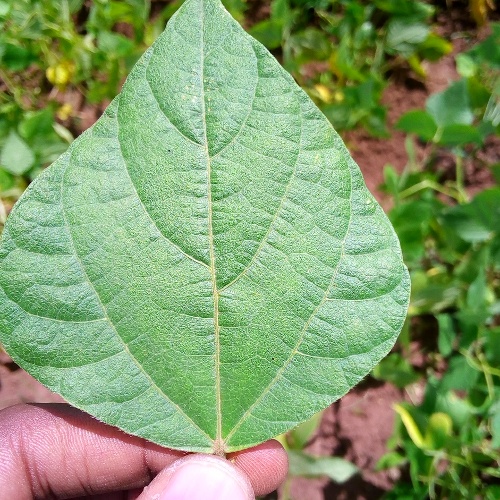
Leaf condition: healthy